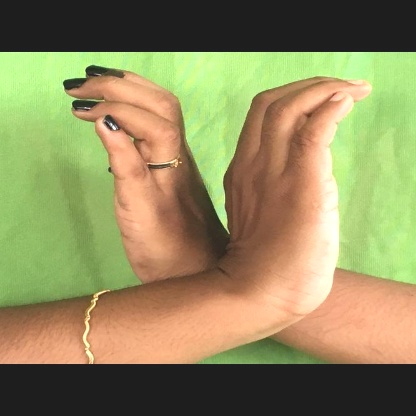
Mudra: Nagabandha